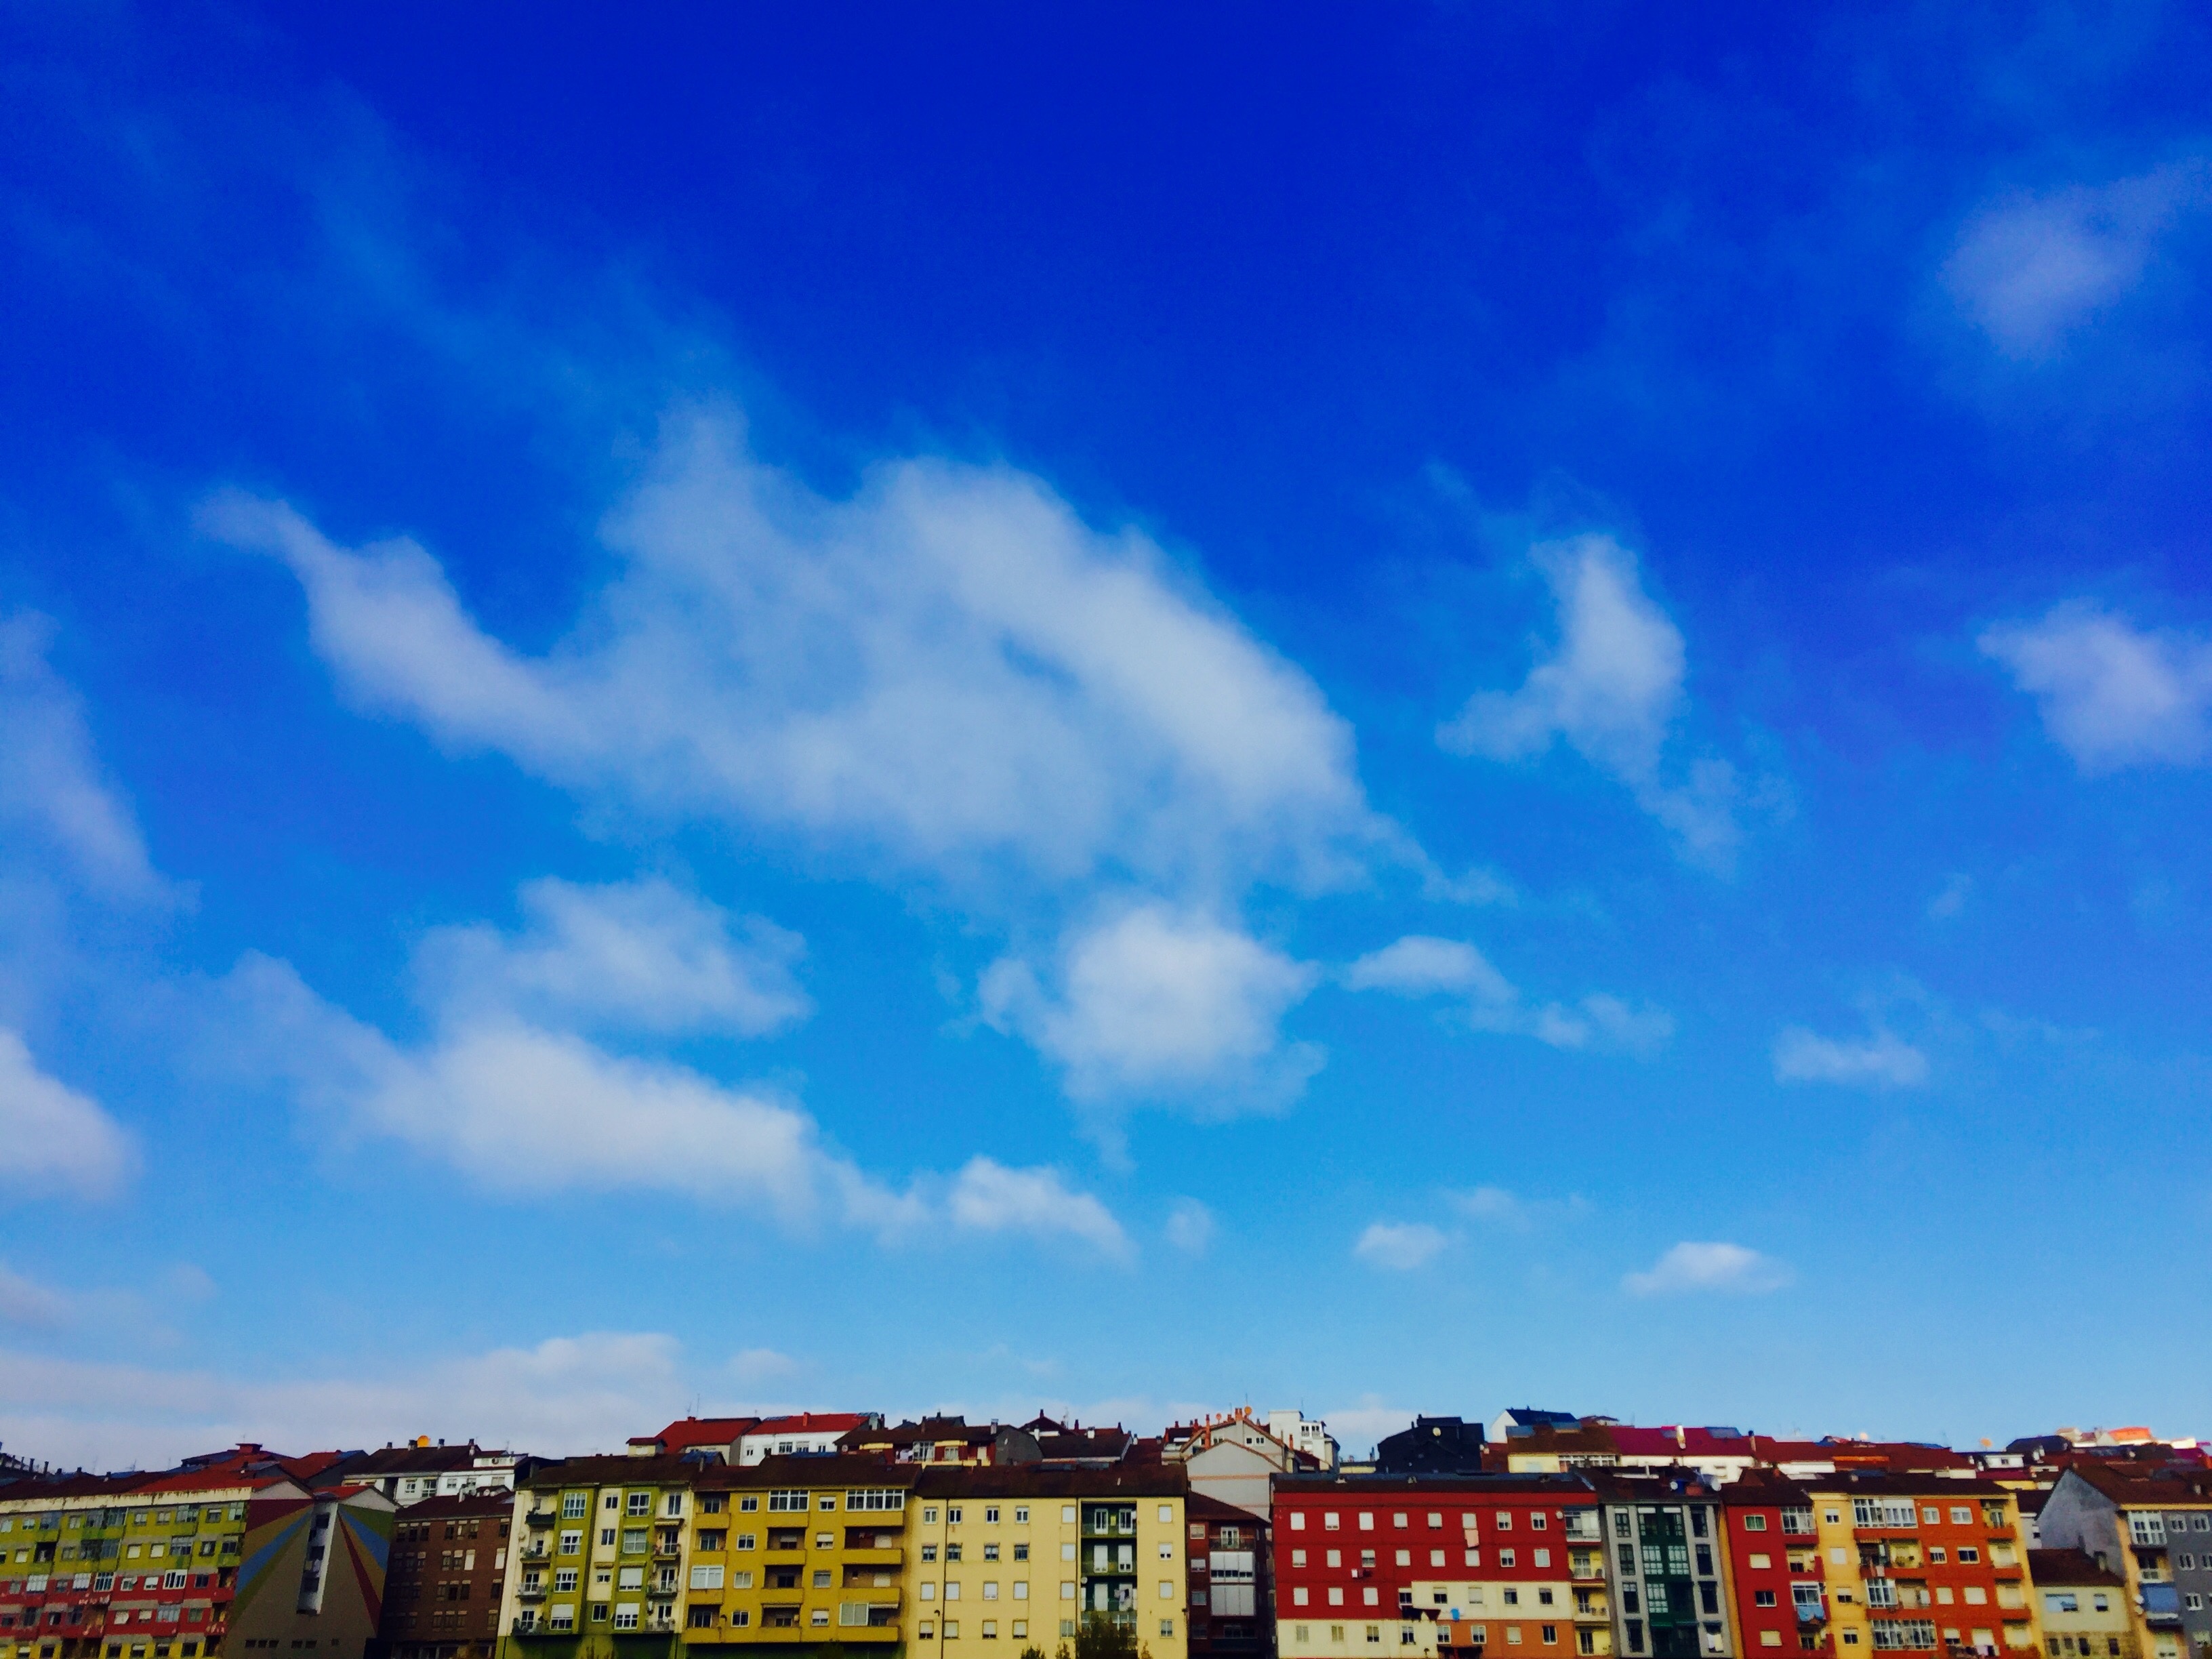
horizon, cloud, sky, skyline, cityscape, panorama, dusk, residential area